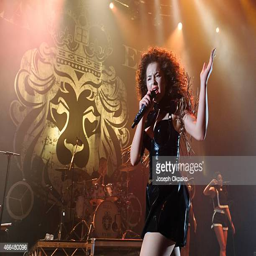
pop artist performs on stage